4th Lancashire Artillery Volunteers

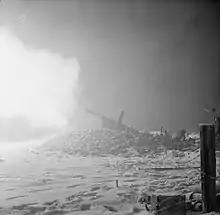
5.5-inch guns of 236 Bty, 59th Medium Rgt, firing at dawn before XII Corps' attack at Sittard, 16 January 1945.

The lull was broken on 22 December when the regiment was rushed to a position north of Louvain due to the German breakthrough in the Ardennes (the Battle of the Bulge). On 29 December it moved near Namur and then on 2 January 1945 began a difficult move into the Ardennes as part of 4 AGRA in support of XXX Corps' advance against the northern edge of the 'Bulge'. After the crisis was over, the regiment was moved north to Sittard to support XII Corps against Roermond in Operation Blackcock on 16 January. Next it moved another to join the artillery preparation for Operation Veritable to clear the Reichswald. The 59th opened fire at 05.00 on 8 February and continued firing all day (roughly 250 rounds per gun). Following the advancing troops along the forest tracks was a serious problem for the gun tractors and ammunition lorries. Once the regiment closed up to the Maas there were for a time no troops between the guns and the enemy across the river, the gunners having to prepare their own defences.